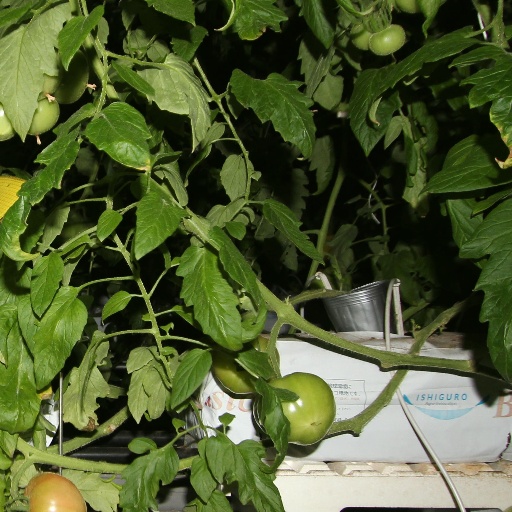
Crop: tomato